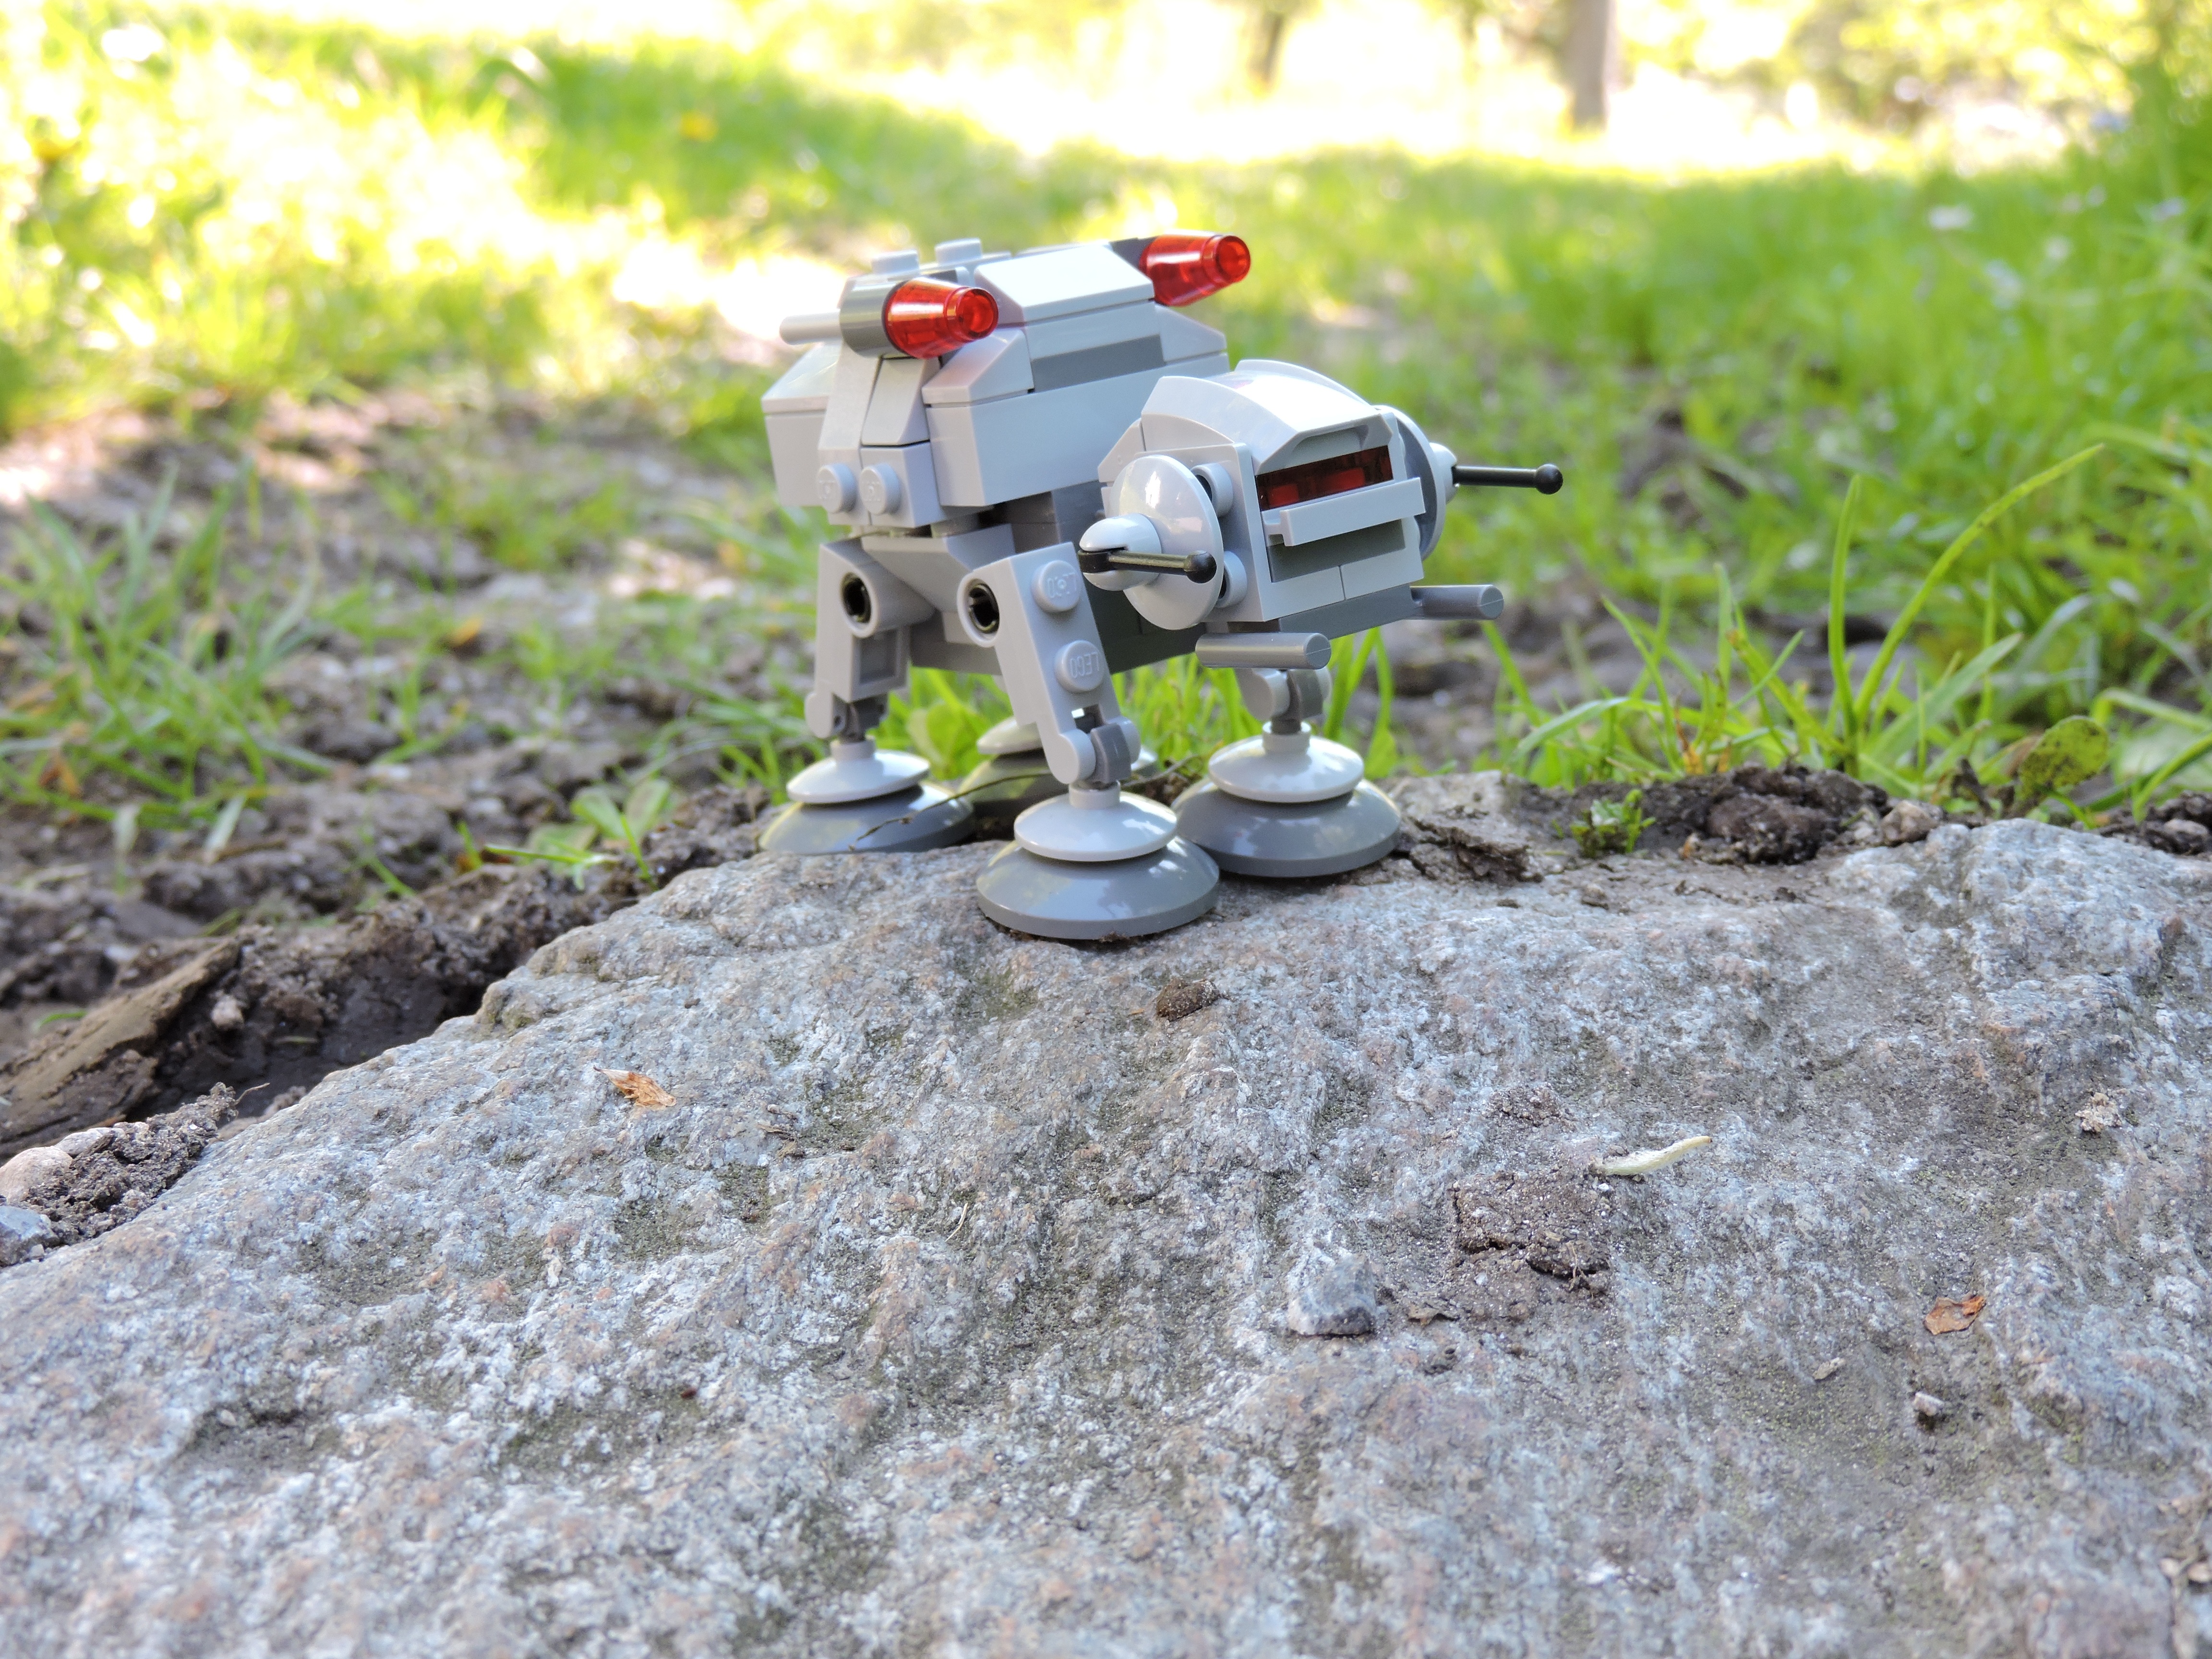
lawn, soil, star wars, toys, lego, at at, gint robot